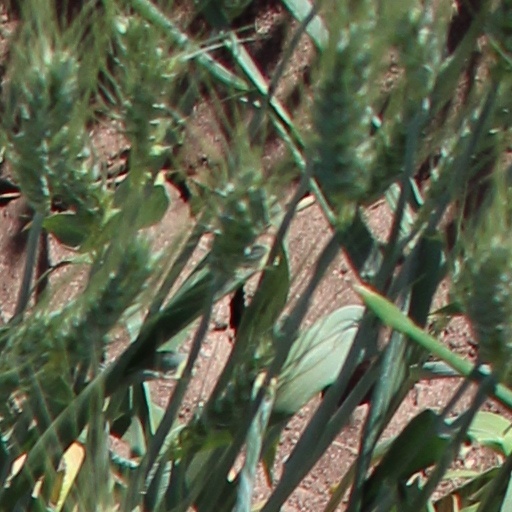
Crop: wheat